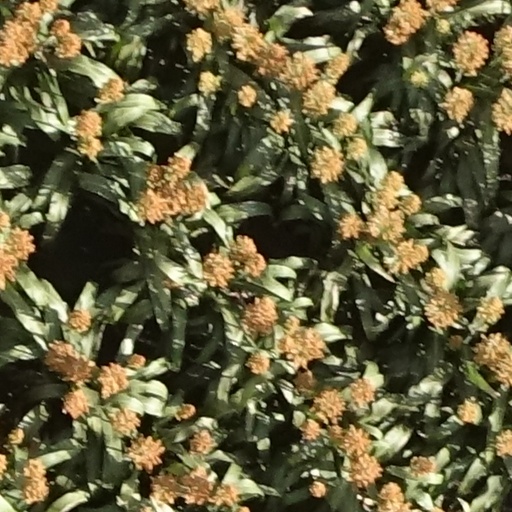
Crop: sorghum